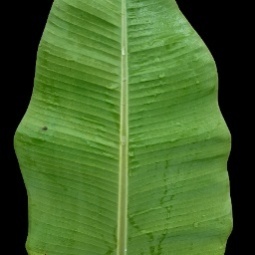
Label: Healthy